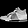
Label: Sneaker